Bernard Montgomery

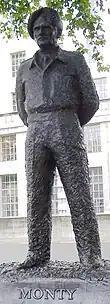
Statue of Montgomery in Whitehall, London, by Oscar Nemon, unveiled in 1980

Eisenhower took over Ground Forces Command on 1 September, while continuing as Supreme Commander, with Montgomery continuing to command the 21st Army Group, now consisting mainly of British and Canadian units. Montgomery vehemently opposed this change, although it had been agreed before the D-Day invasion, instead proposing that either he or Bradley should remain in the job of Ground Forces command. He argued that the two roles were fundamentally different and that Eisenhower possessed the skillset for the former but not the latter; as such, he was liable to neglect the duties of one or the other, rendering the force off-balance. Instead, there was a need for a single decisive master plan under a leader free from the more administrative and political duties of the Supreme Commander - Montgomery felt he was the best equipped to deliver this, but was clear that he would also have been willing to work under Bradley.